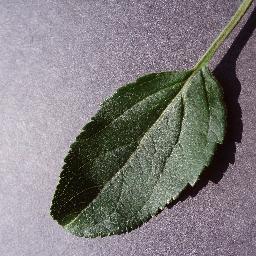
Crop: apple
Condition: healthy